Afong Moy

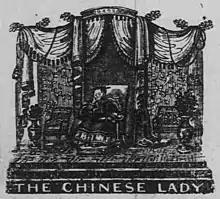
Afong Moy as depicted in an 1835 advertisement in "The Charleston Mercury"

On November 6, 1834, Moy gave her first performance at an exhibition hall at No. 8 Park Palace, and advertisements of her performance soon began to appear in local newspapers. These advertisements described Moy as 19 years of age, 4 feet 10 inches in height, "dressed in her national costume", with feet that were "but four inches in length". One paper advertised Moy as a Chinese lady "in native costume who showed New York belles how different ladies could look in widely separated regions". From November 10 onwards, Moy was exhibited to the general public between 10 am and 2 pm, and then again from 5 pm to 9 pm, for the price of 50 cents. She would sit upon a throne of "rich and costly materials" in a Chinese setting, the centerpiece of a room of Chinese furnishings, handicrafts, and decorative objects. On stage, she would use chopsticks, explain Chinese social practices, and sing traditional Chinese songs. She would sometimes display her bound feet by elevating them on a cushion or walking around the room. She performed at various venues in 1834, including the American Museum, Peale's Museum, and the Brooklyn Institute.